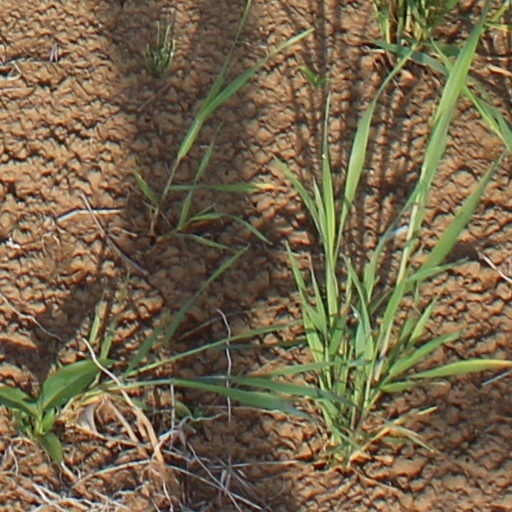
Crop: wheat